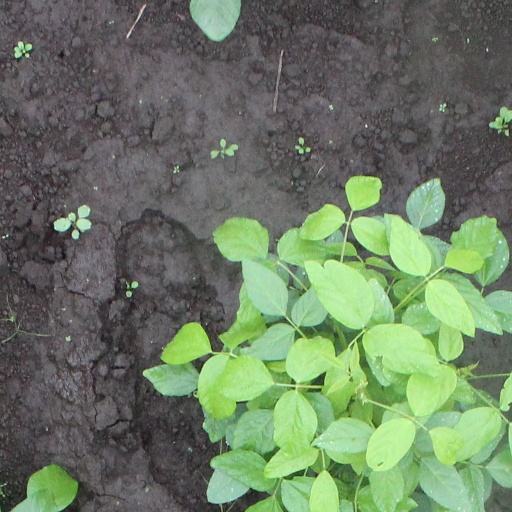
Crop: soybean